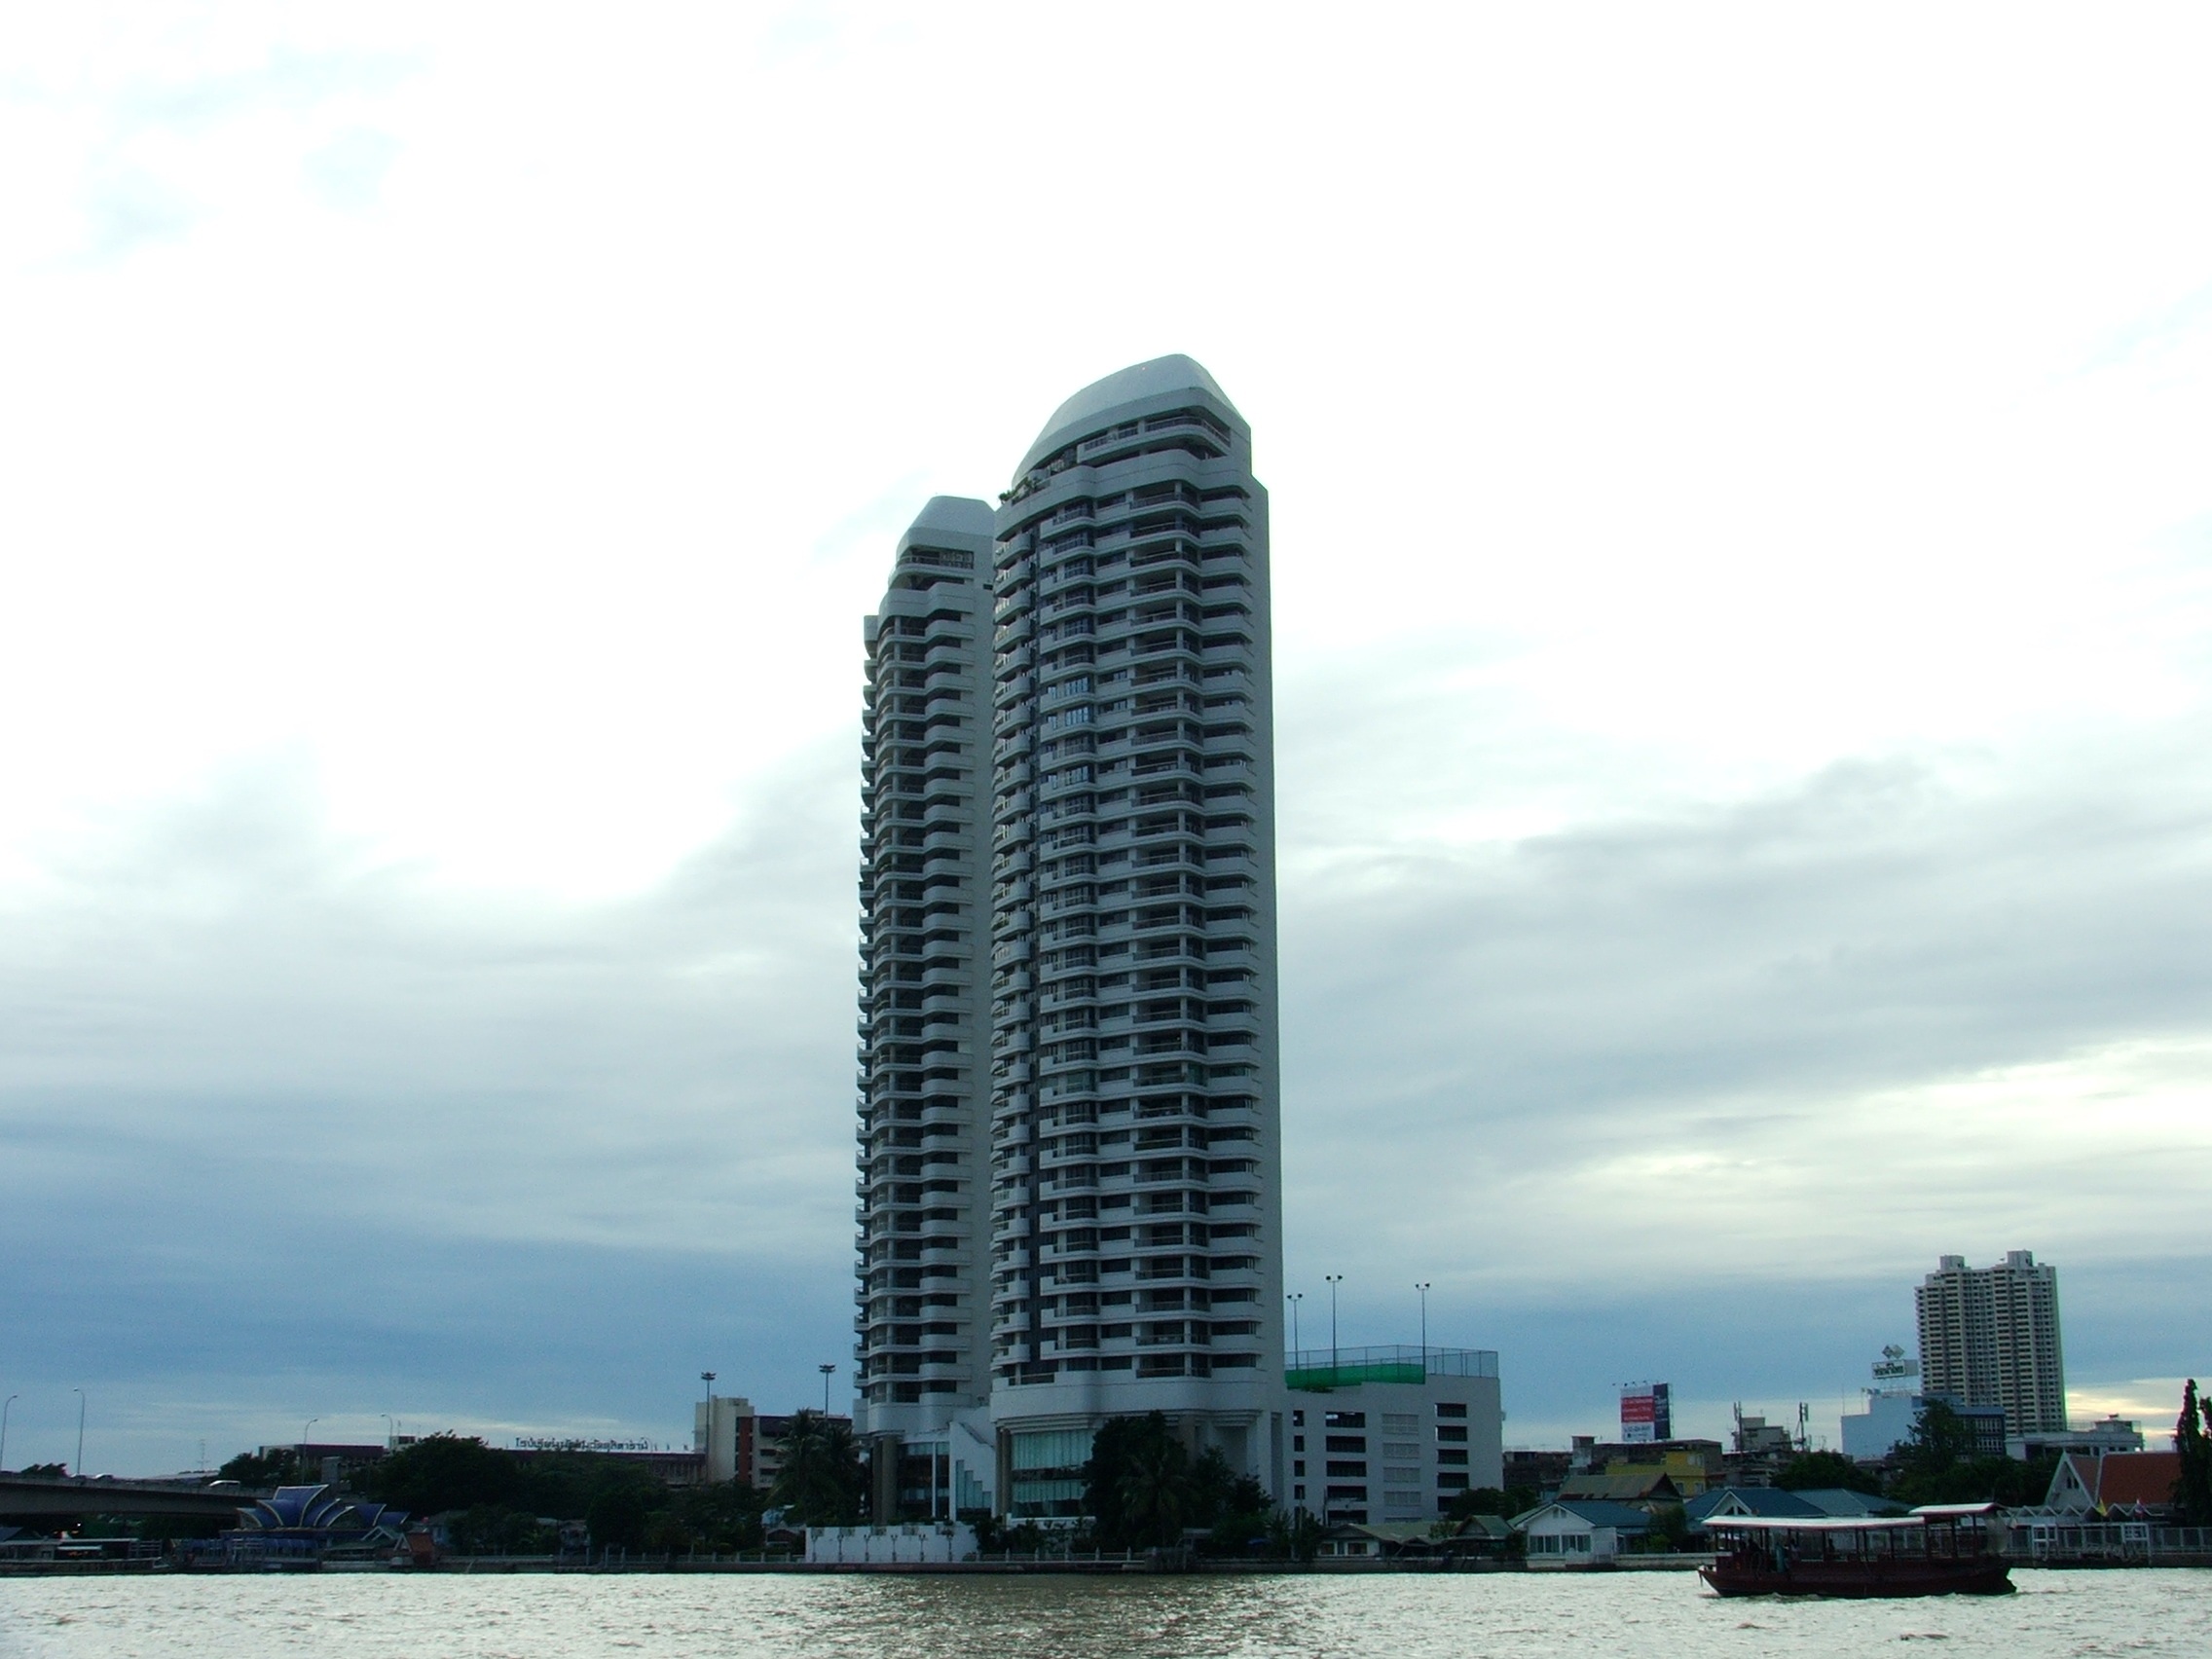
outdoor, cloud, sky, skyline, building, skyscraper, ship, evening, high, tower, landmark, tourism, tower block, buildings, the bricks